Paul Henry and Prosper Henry

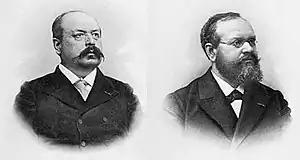
Paul Henry (left) and Prosper Henry (right)

Paul-Pierre Henry (21 August 1848 – 4 January 1905) and his brother Prosper-Mathieu Henry (10 December 1849 – 25 July 1903) were French opticians and astronomers.